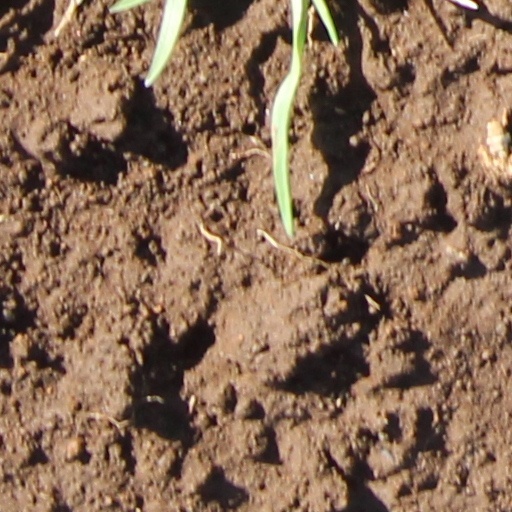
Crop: wheat